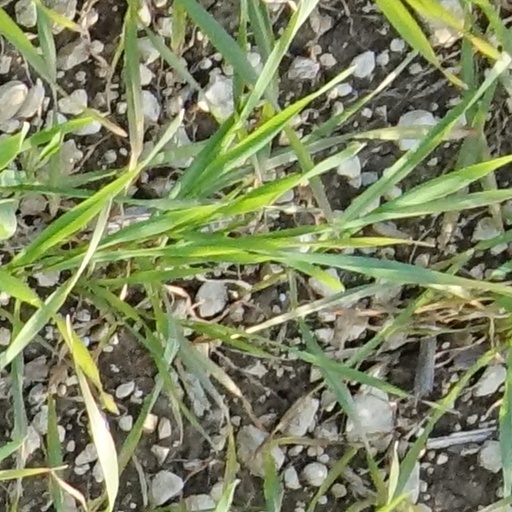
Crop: wheat